Wright Opera House Block

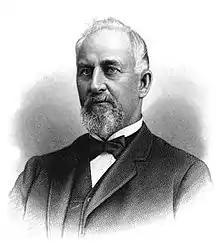
Ammi Williard Wright

Ammi Willard Wright was born in 1822 in Grafton, Vermont. He left home in 1843 to learn business in Boston, then spent several years in the draying business and managing a hotel in Bartonsville, Vermont. In 1848, he married Harriet Barton, the daughter of his employer. The next year the couple moved to Boston, and in 1850 to Detroit. His original business plans were dashed when his business partner died unexpectedly, and Wright then relocated to the Saginaw Valley and got into the lumber business. He was actively engaged in lumbering in the 1850s, then purchased a mill in 1859, and in 1871 formed the First National Bank in Saginaw and the Saginaw Barrel Company. He diversified into other business interestes, including banks, manufacturing, railroads, and timber, mining, and ranching properties.